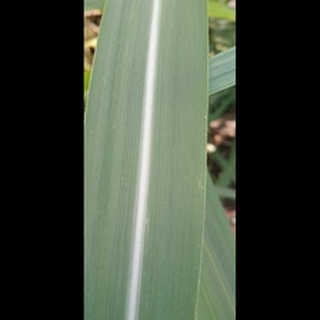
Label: healthy_sugarcane